Three Sisters (2020 film)

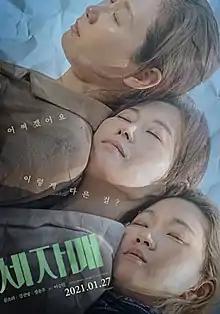
Official release poster

Three Sisters is a 2020 South Korean drama film, written and directed by Lee Seung-won. Starring Moon So-ri, Kim Sun-young and Jang Yoon-ju, the film revolves three sisters who seem to live an ordinary life but lives in their own different ways, but memories shook everything. It had its premiere at 25th Busan International Film Festival in October 2020 and was released theatrically on January 27, 2021 in South Korea. The film has won 12 awards at different award ceremonies.